Maurice Delafosse

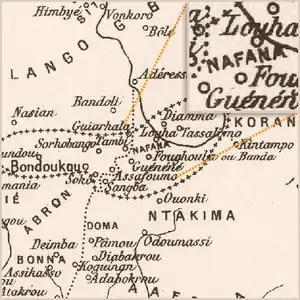
Fragment of Delafosse's (1904) linguistic map highlighting Nafaanra ('Nafana') in the borderland of Côte d'Ivoire and Ghana.

Delafosse was born on 20 December 1870 in the village of Sancergues in central France. He was the son of René Françoise Célestin Delafosse and Elise Marie Bidault and had five siblings.